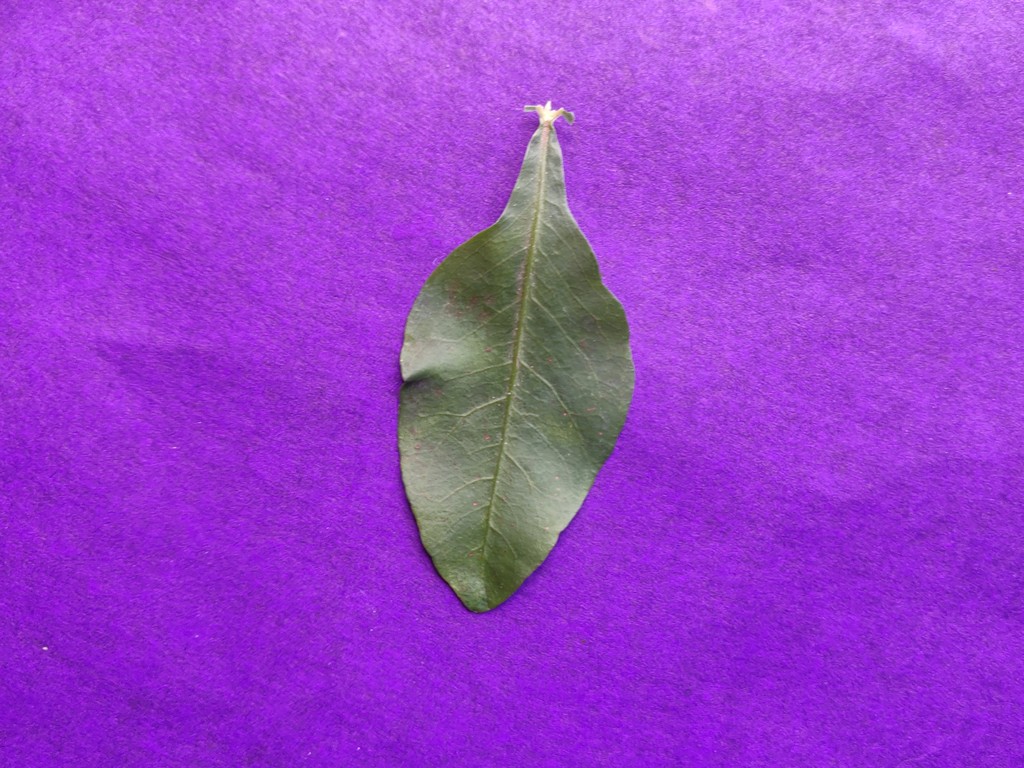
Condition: Healthy
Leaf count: single
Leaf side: front